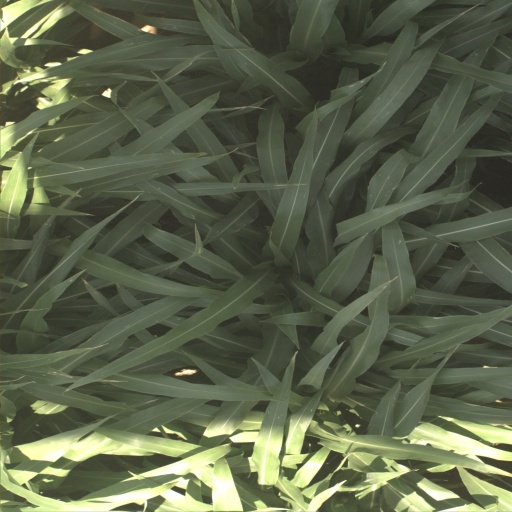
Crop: sorghum